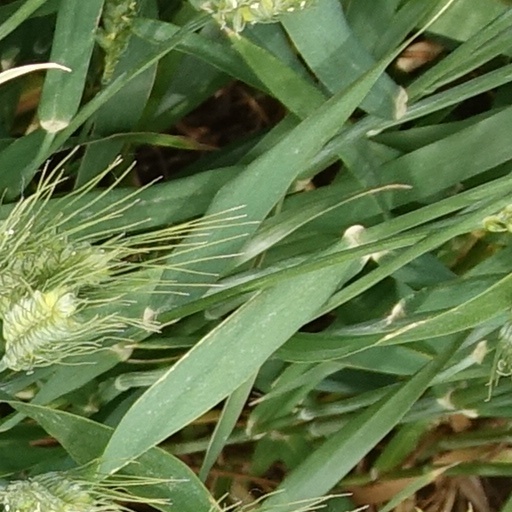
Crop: wheat